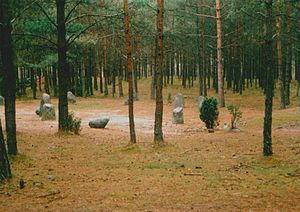
Wielbarkkulturen / Kendetegn
En stencirkel i det nordlige Polen Kassubien.
Wielbarkkulturen var en forhistorisk kultur, som blandt andet har været identificeret som gotisk, skønt forskerne ikke er enige; kulturen dukkede op i første halvdel af det første århundrede e.Kr. og erstattede Oksywiekulturen i det område, som nu er Pommerellen omkring nedre Wisła, hvilket var forbundet til Przeworskkulturen.